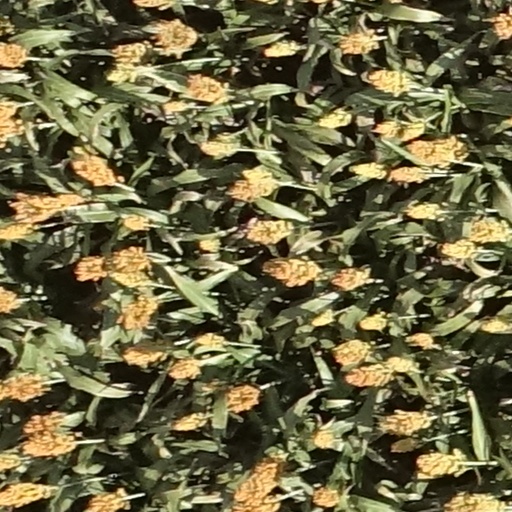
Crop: sorghum